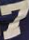
Number: 7